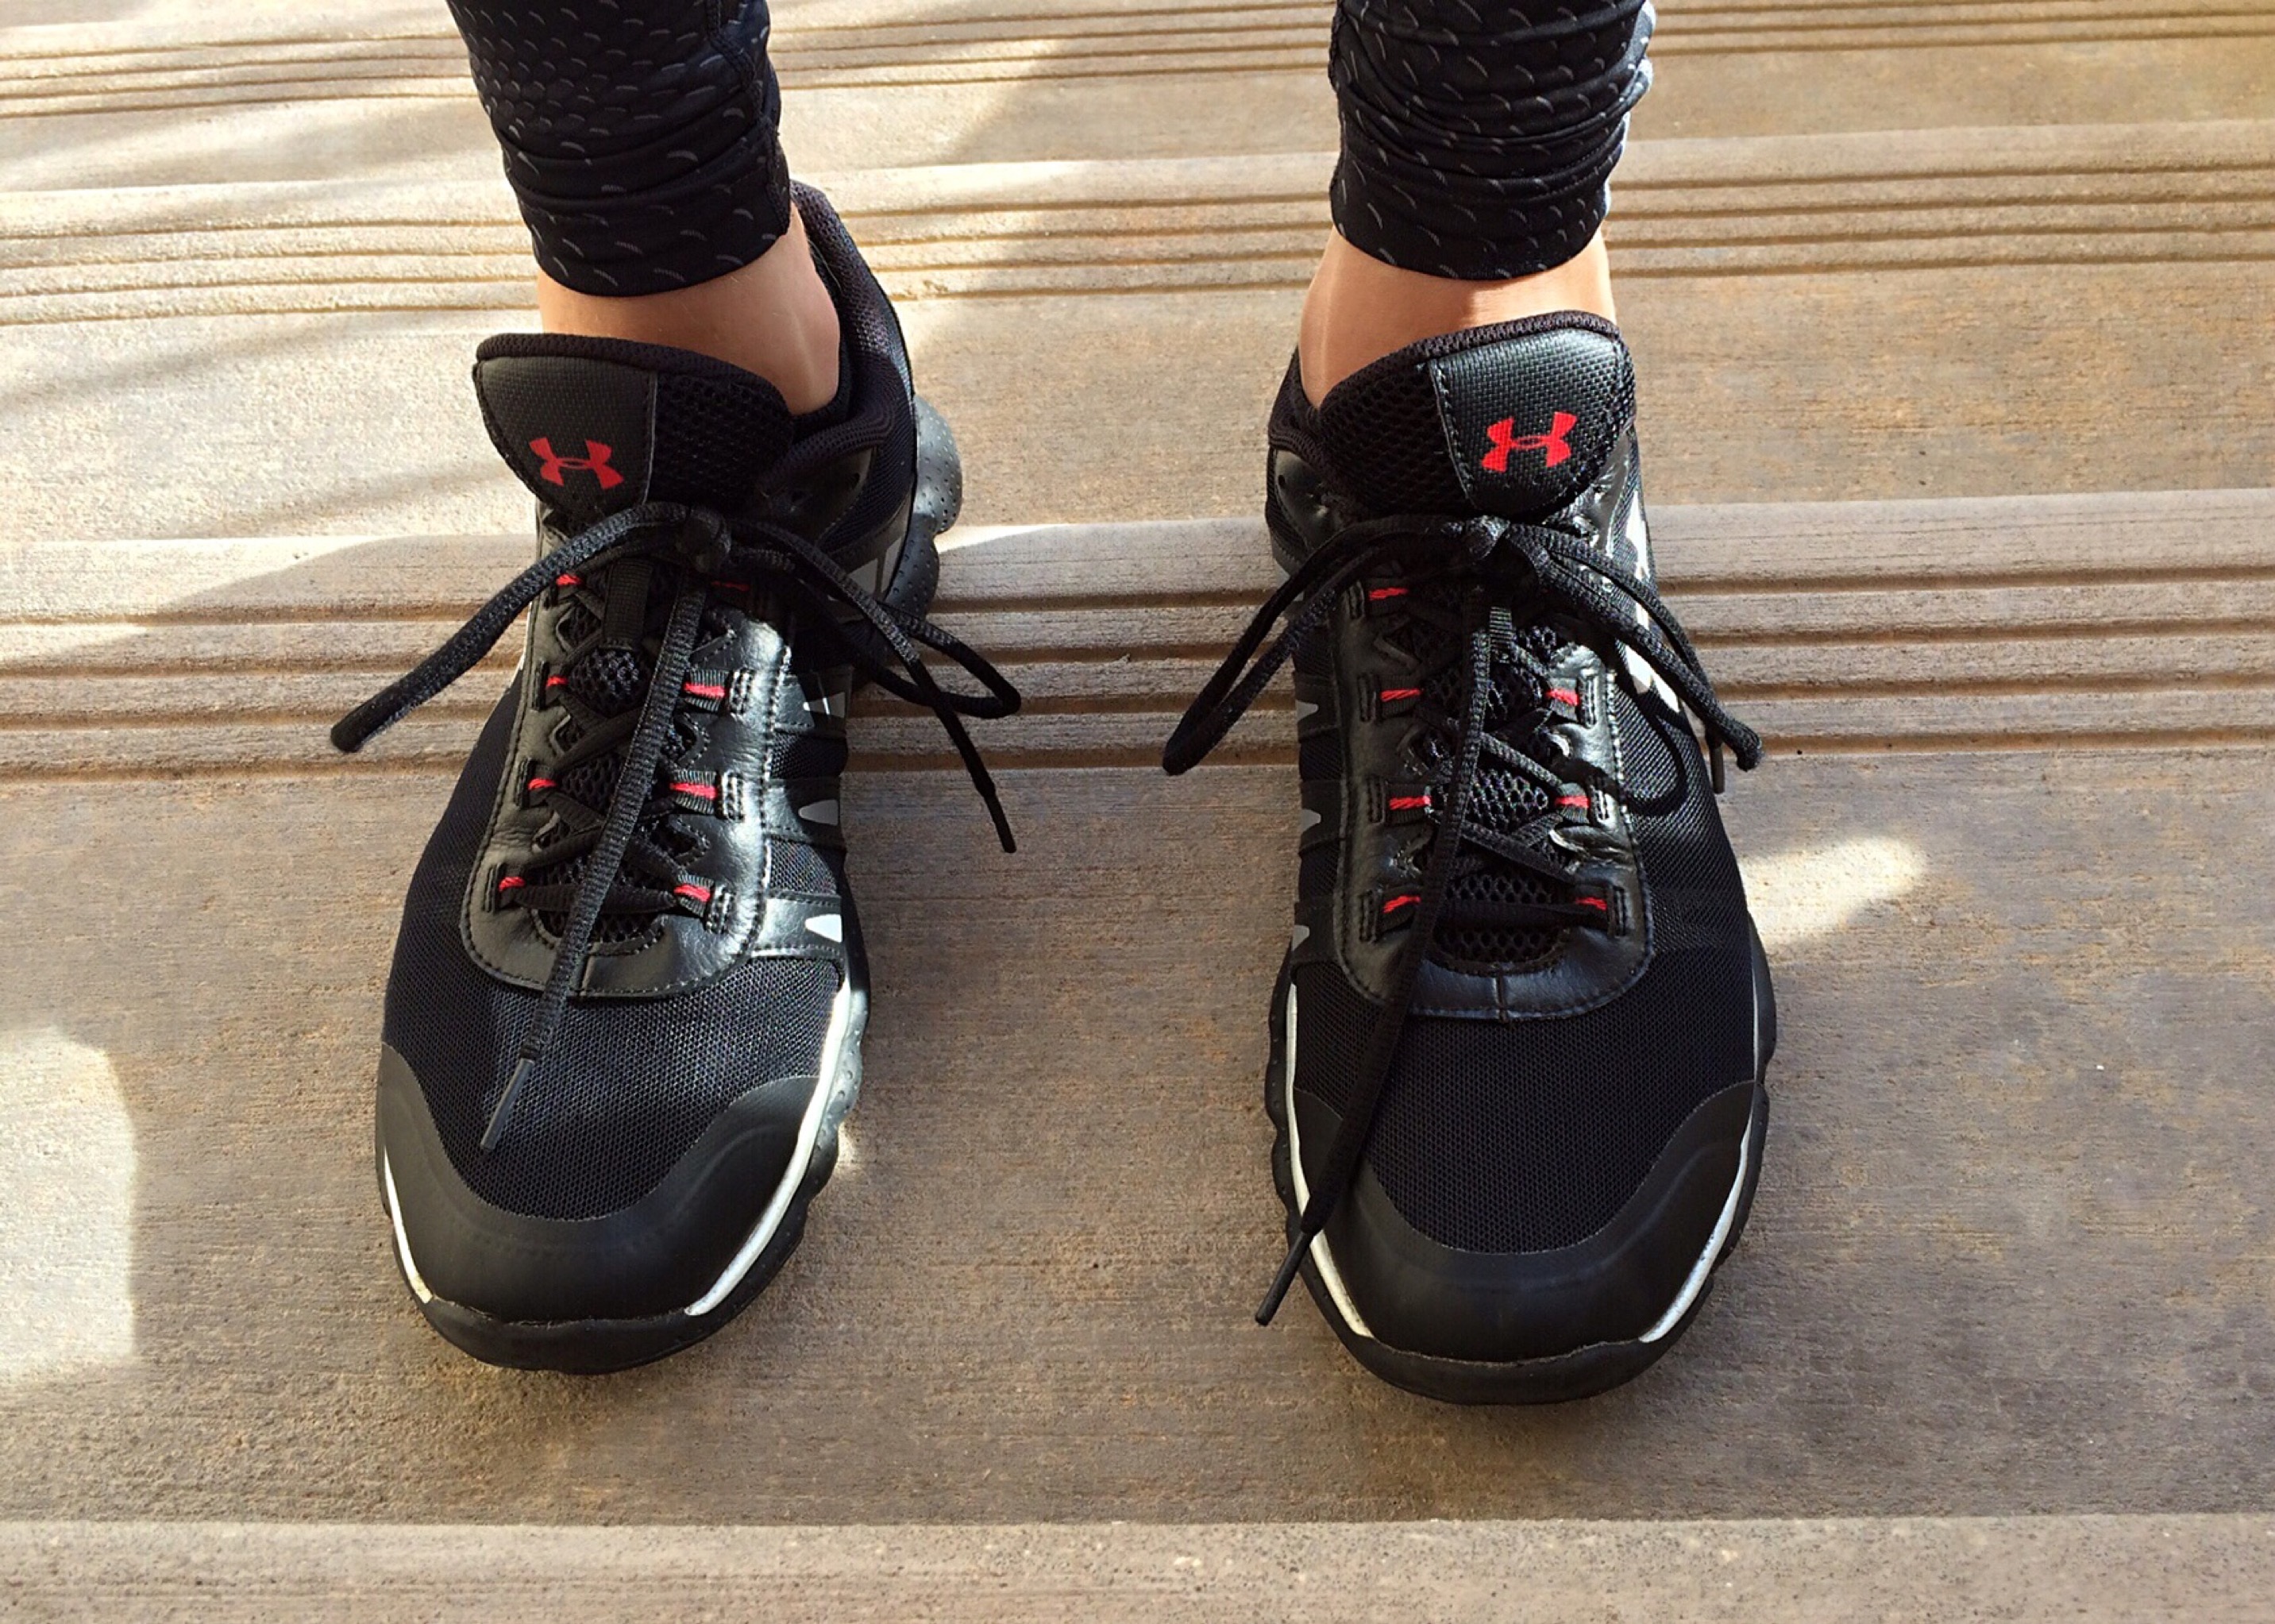
shoe, leather, run, boot, leg, spring, fashion, runner, exercise, black, fitness, human body, shoes, stairs, sneakers, footwear, athlete, high heeled footwear, outdoor shoe